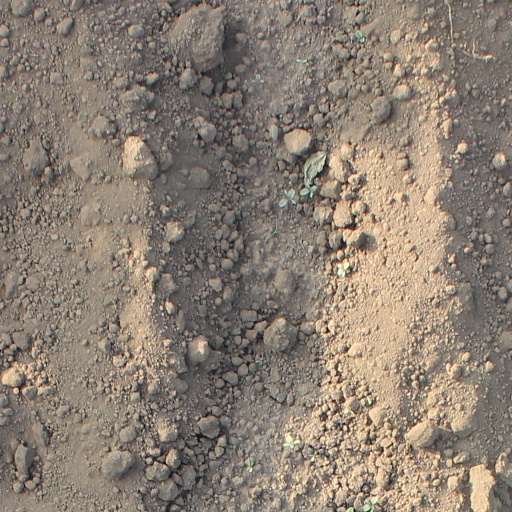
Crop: soybean